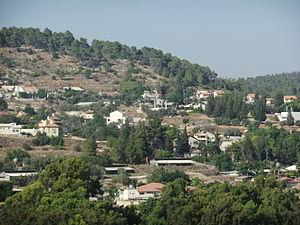
Eshtaol est un moshav dans le centre de Israël. Il appartient au conseil régional de Mateh Yehuda.